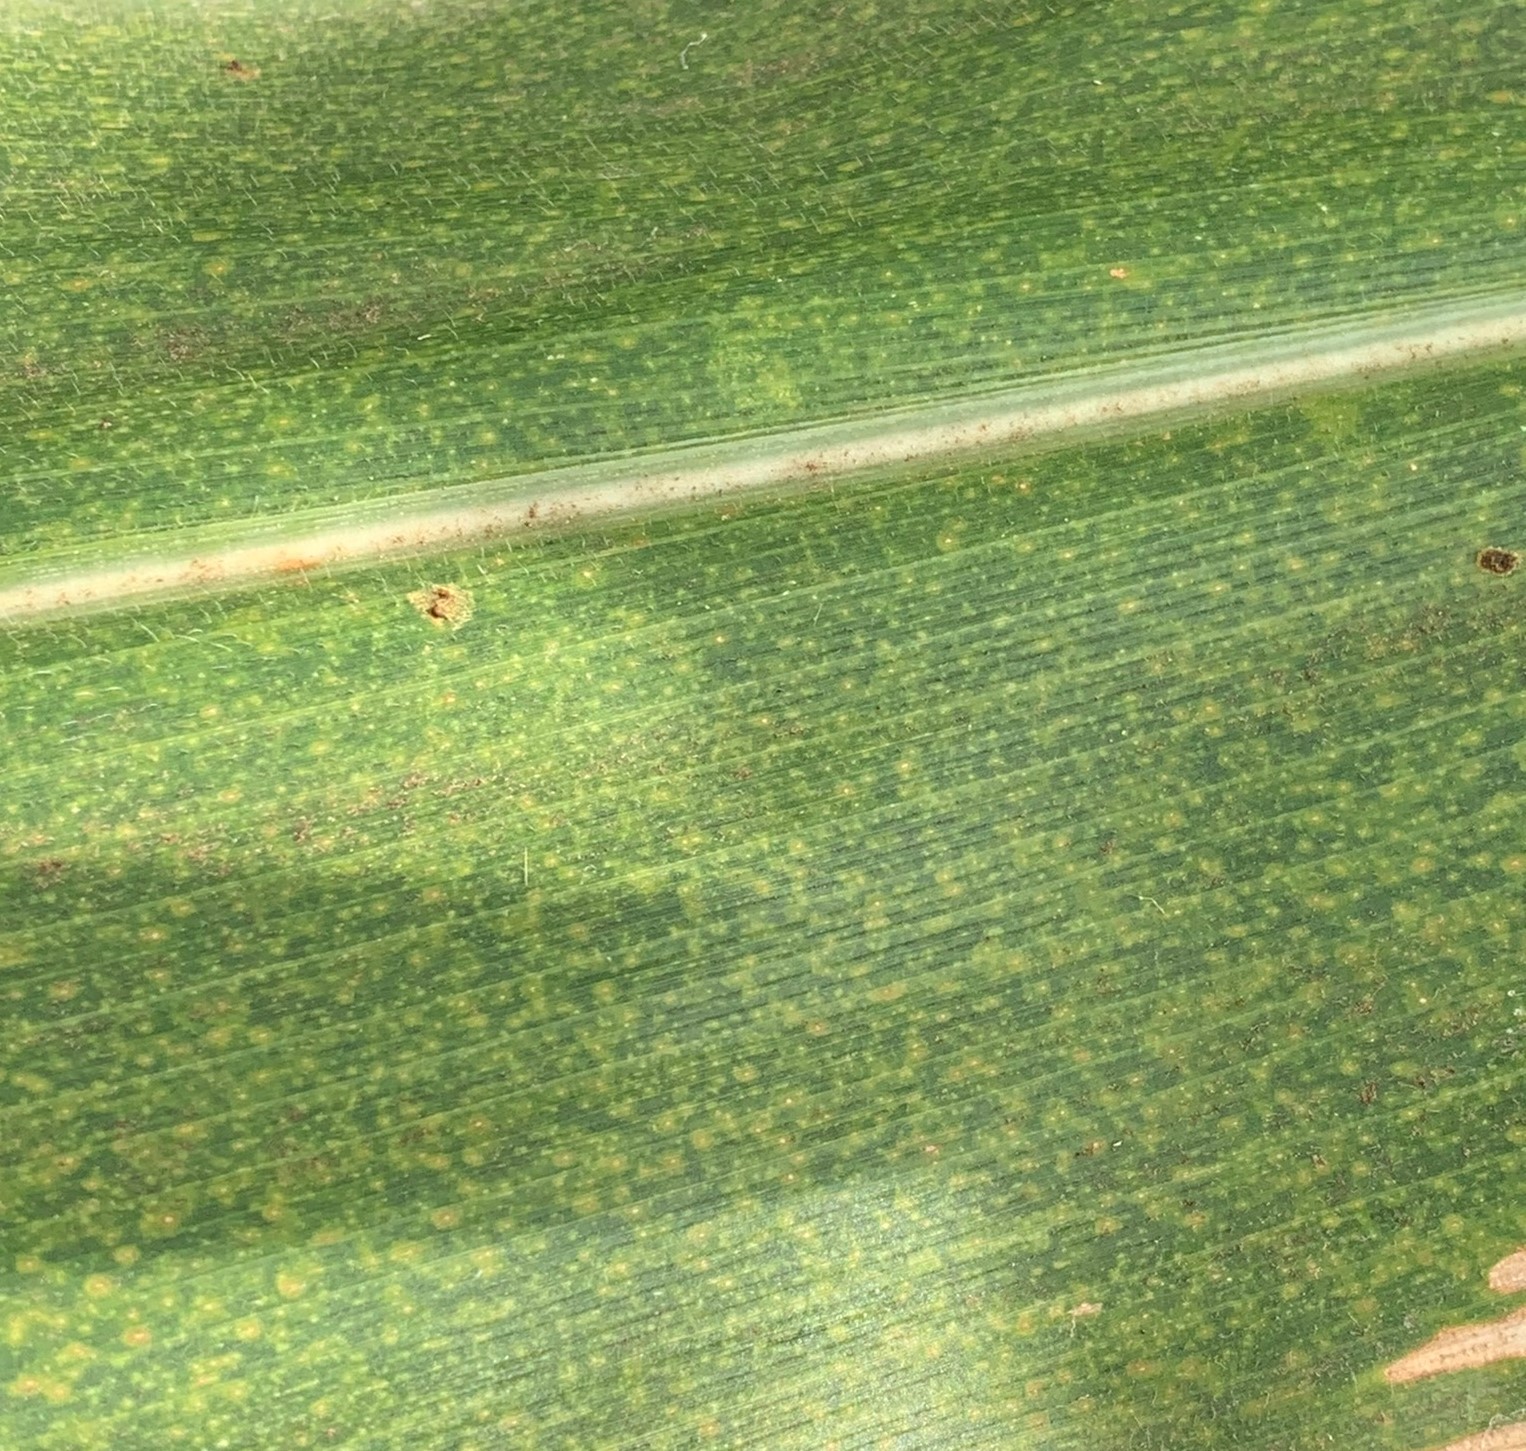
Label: MLN